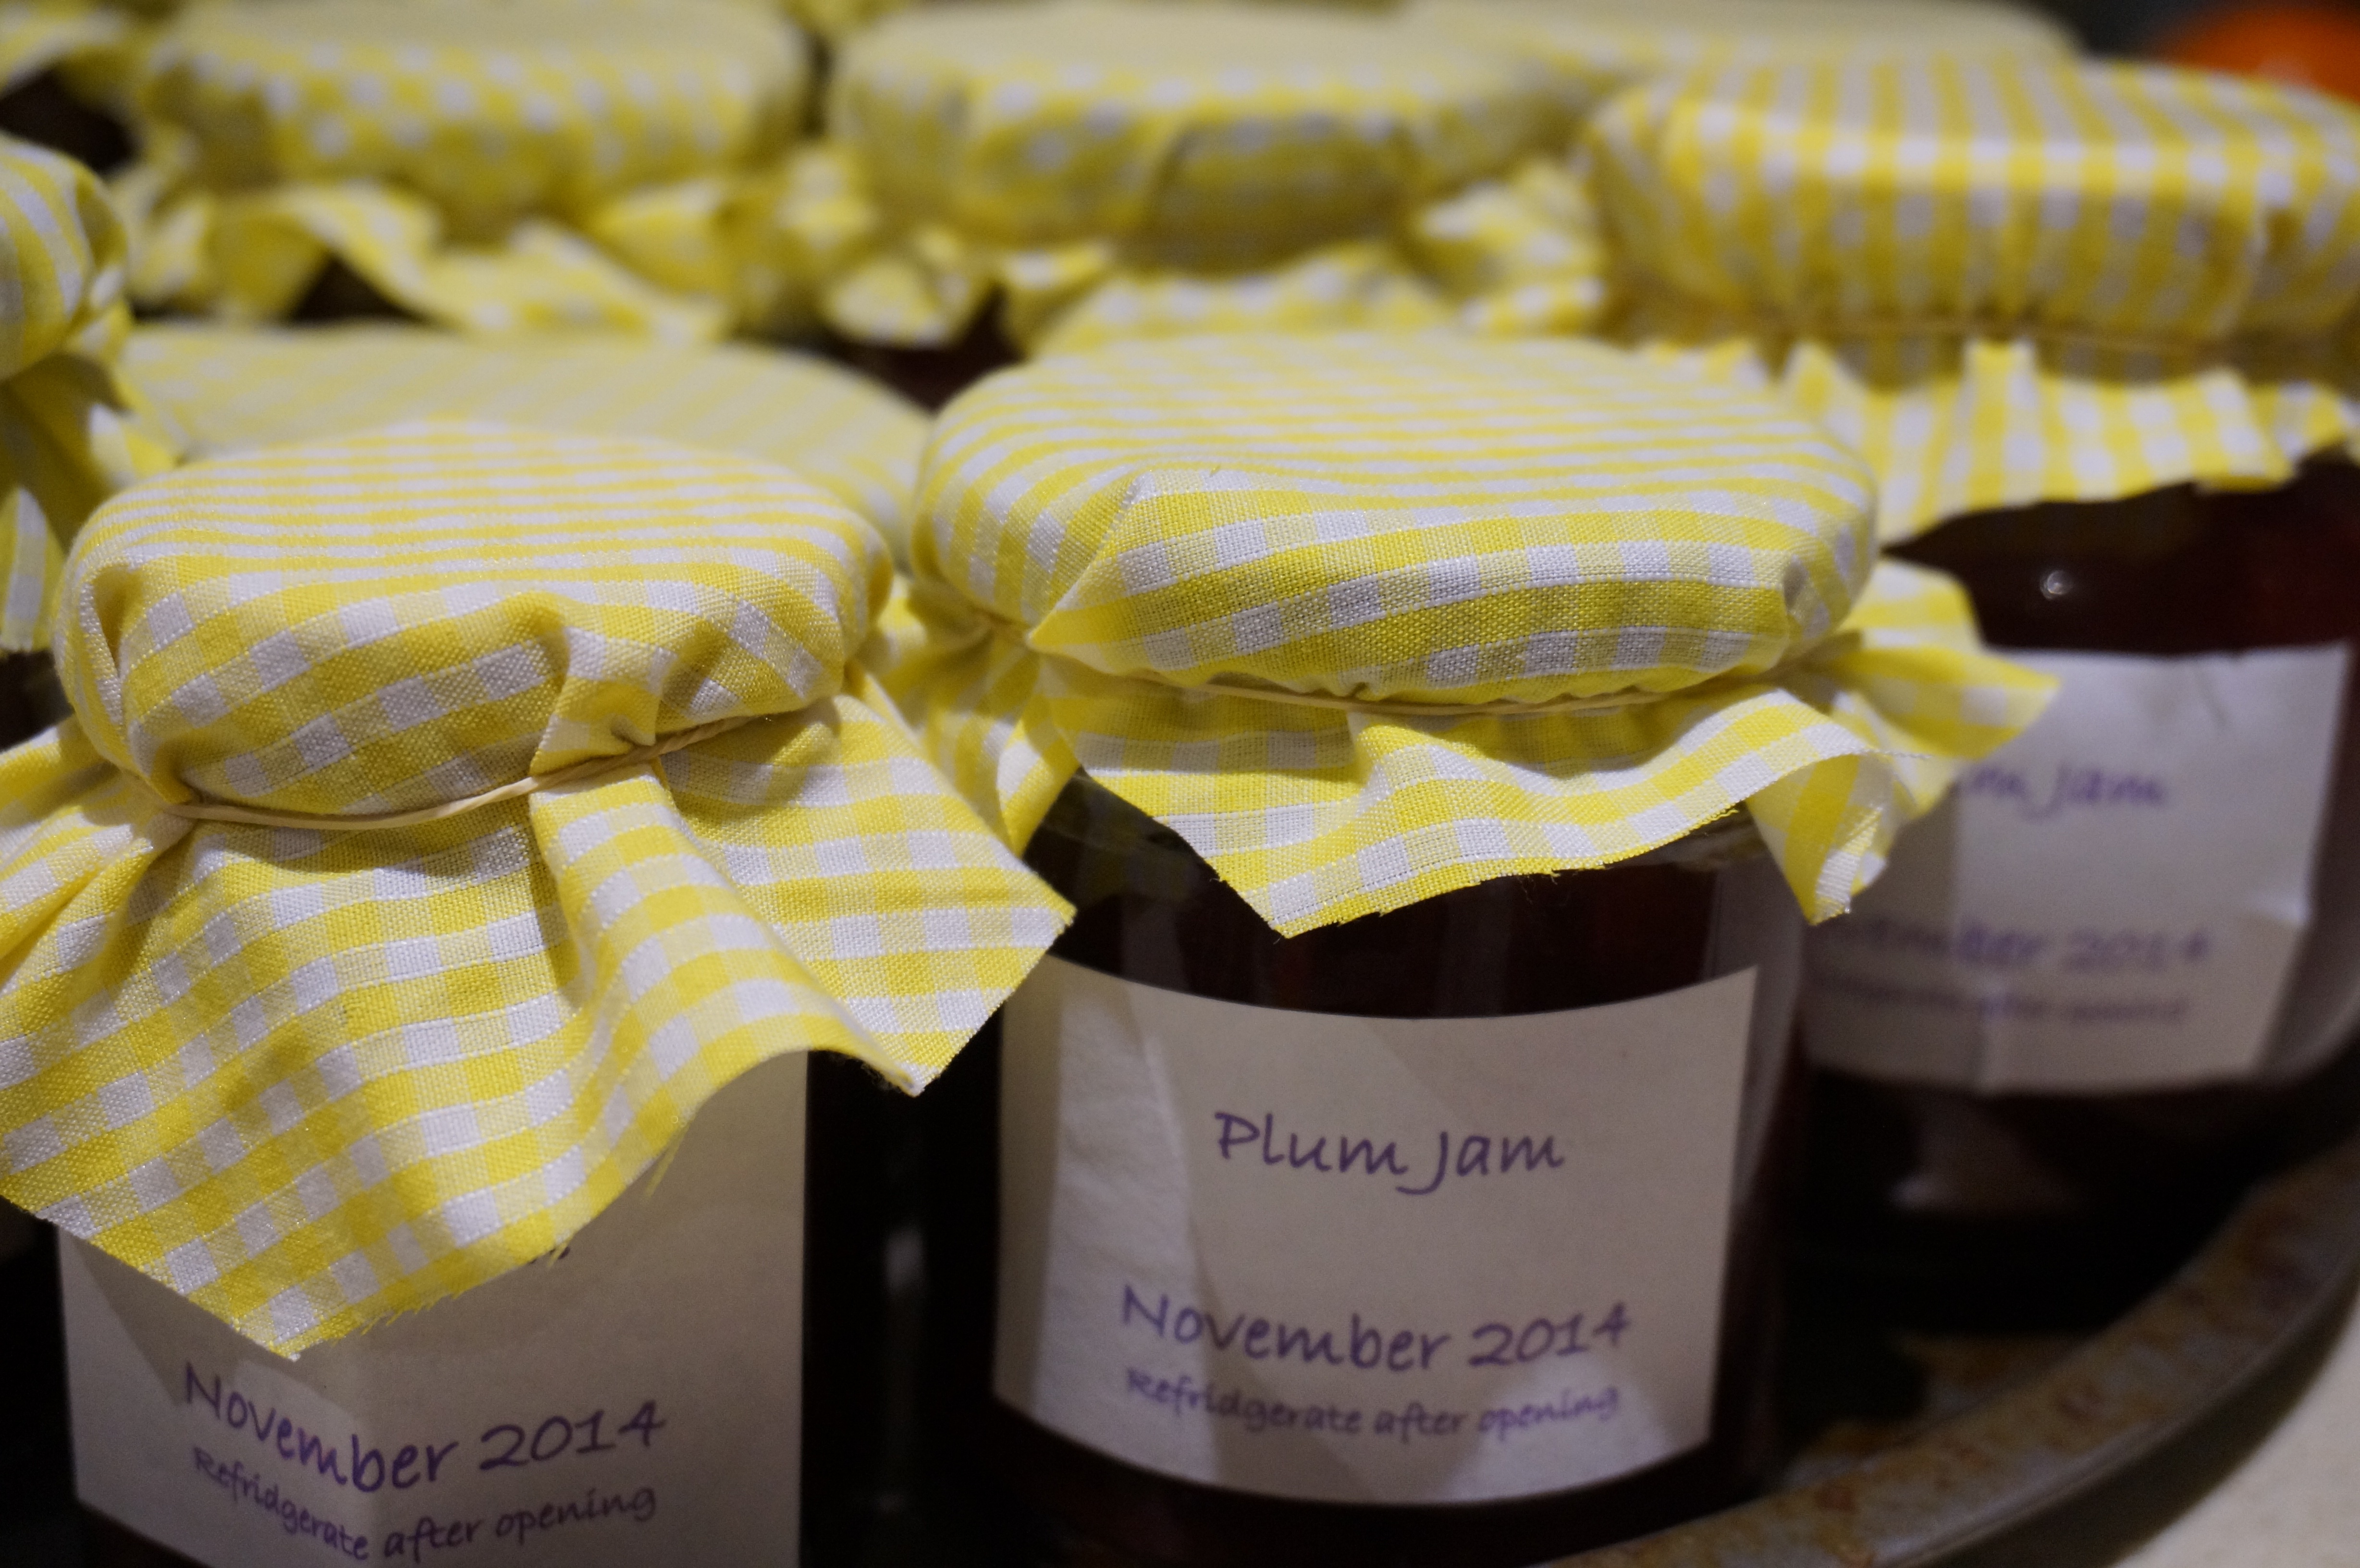
flower, petal, jar, food, dessert, homemade, jam, plum, jelly, icing, party, preserve, baby shower